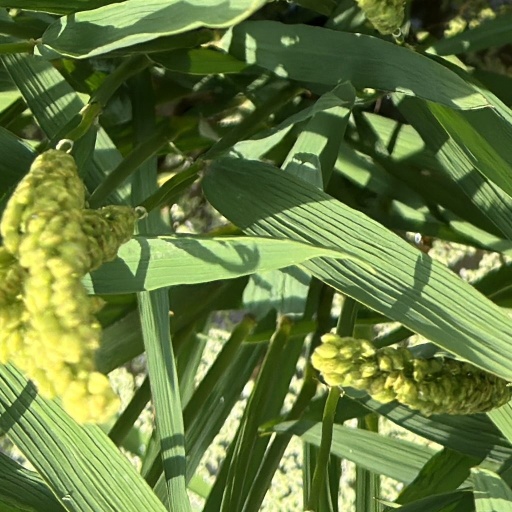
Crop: rice